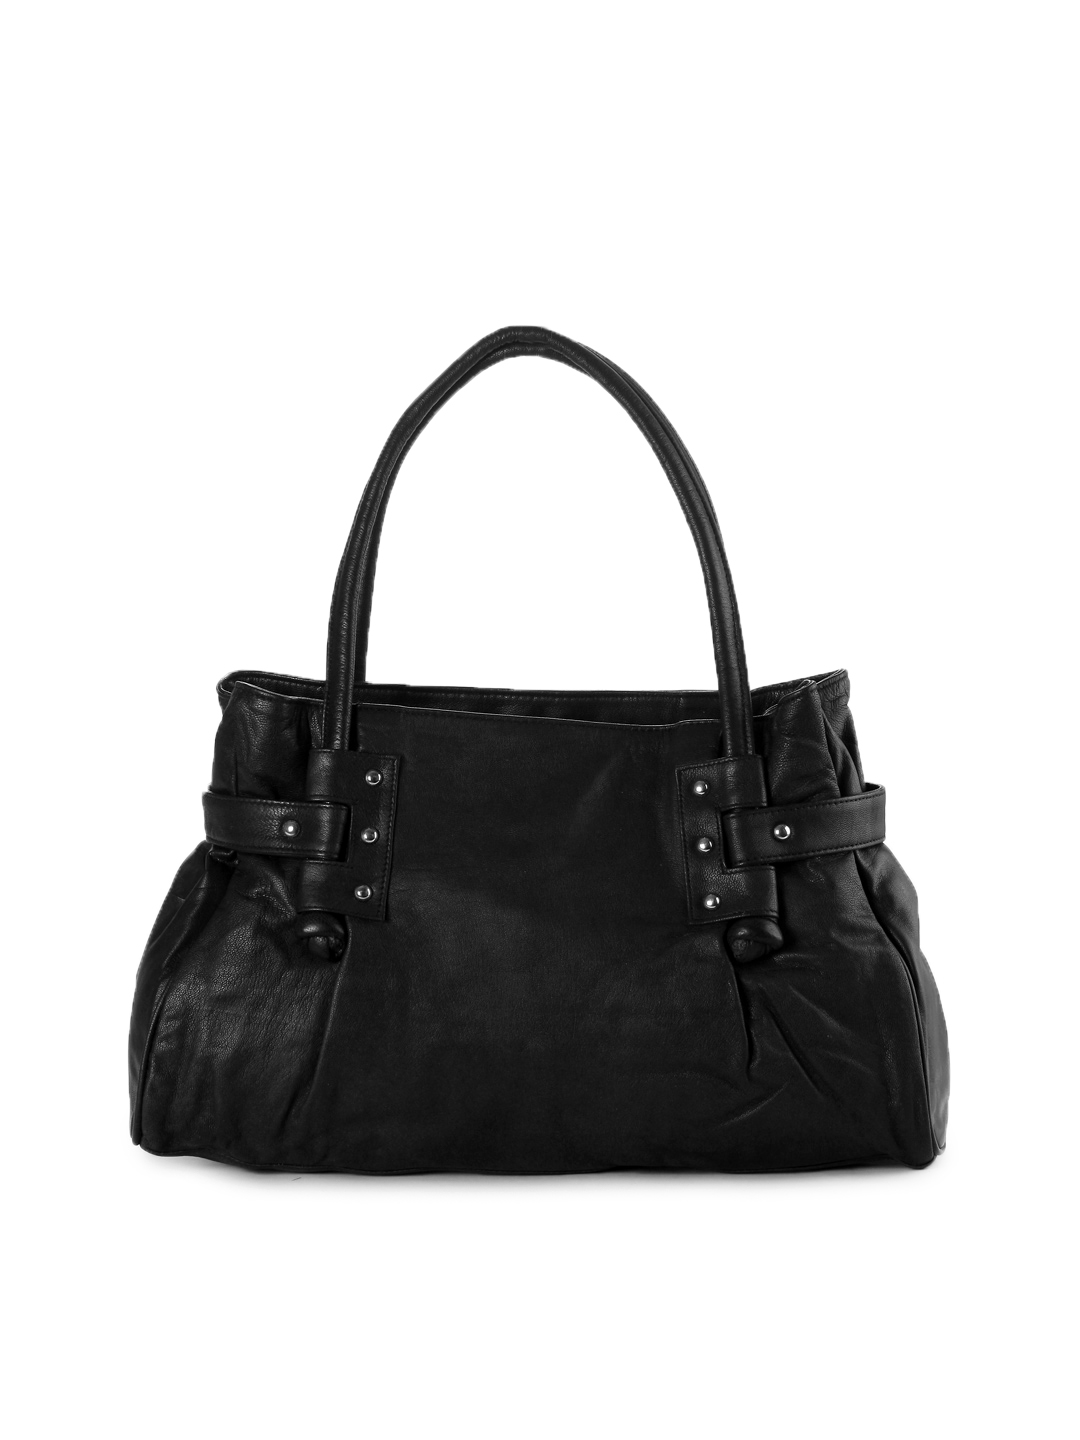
Murcia Women Leather Black Handbag
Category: Accessories / Bags / Handbags
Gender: Women
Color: Black
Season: Winter 2015
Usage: Casual